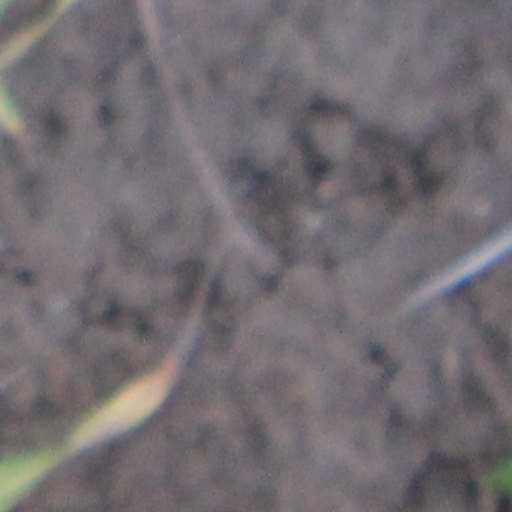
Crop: wheat